Lake Victoria

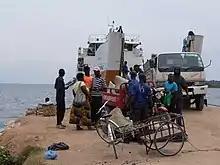
Ukerewe-Mwanza Ferry.

The first recorded information about Lake Victoria comes from Arab traders plying the inland routes in search of gold, ivory, other precious commodities, and slaves.